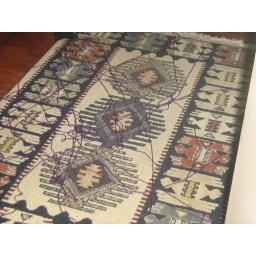
My cat took a ball of thread and split over the carpet. It seems like a piece of art.